1999 Nobel Prize in Literature

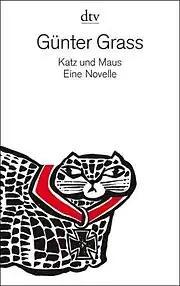
"Katz und Maus", second part of the Danzig Trilogy.

Grass' publisher said that when the news from Stockholm arrived, he had an appointment with the dentist. Journalists gathered immediately outside his workplace in Lübeck during the day. He informed the media that he was overjoyed and believed Heinrich Böll, the last German to win the Nobel Prize, would have thrilled as well. A few days later, the author spent time signing books at the Frankfurt Book Fair.